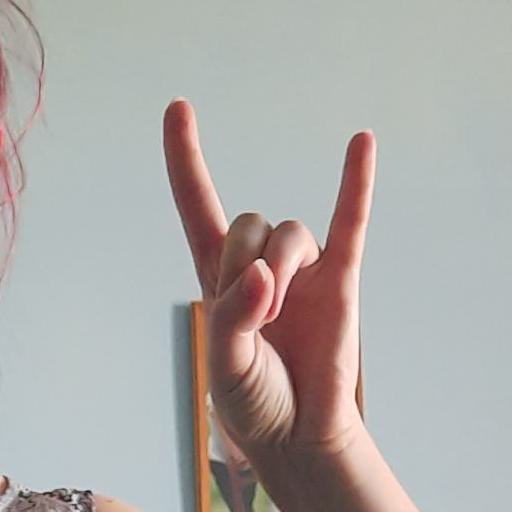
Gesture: rock